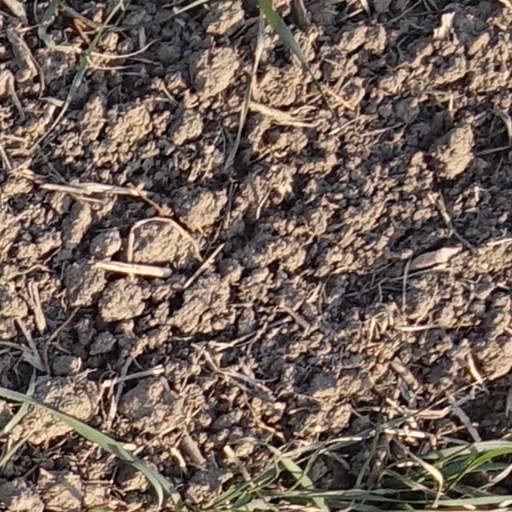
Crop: wheat